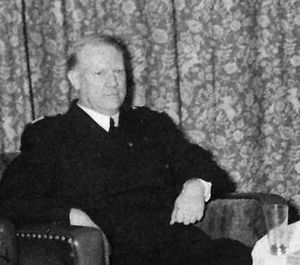
Nasjonal Samling
Vidkun Quisling var Nasjonal Samlings partileder fra stiftelsen i 1933 til nederlaget i 1945. Her er han fotografert i 1942.
Nasjonal Samling var et norsk politisk parti stiftet 13. maj 1933 under ledelse af Vidkun Quisling. Partiets officielle stiftelsesdato var 17. maj 1933. Generalsekretær var fra 1934 Rolf Jørgen Fuglesang. Ved stortingsvalgene i 1933 og 1936 fik NS omkring 2% af stemmerne og dermed ingen mandater i Stortinget. Ideologien blev efter 1934 orienteret mod nazismen og fascismen.